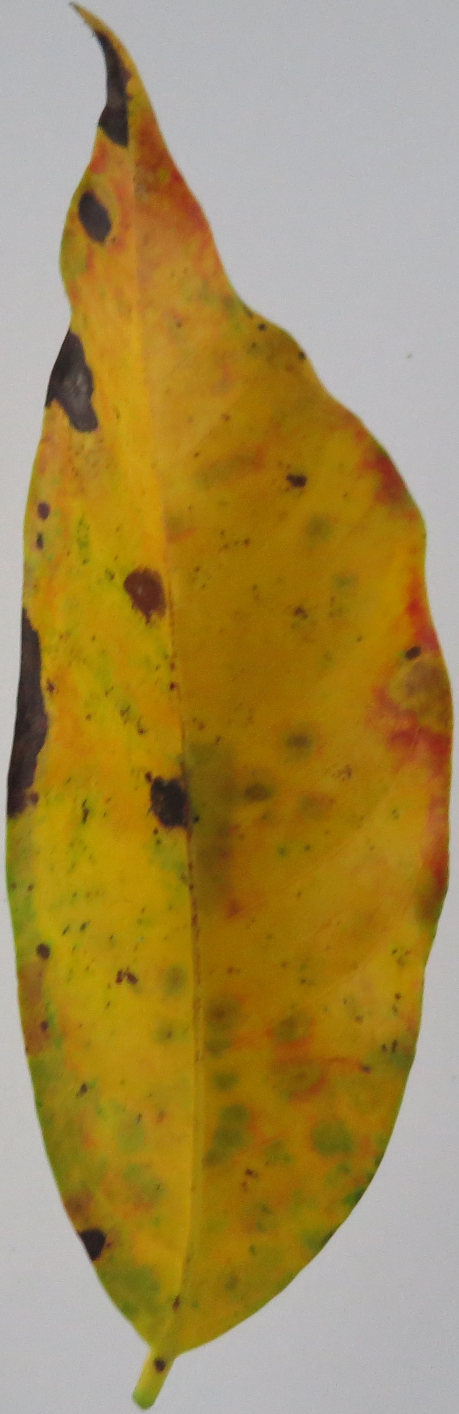
Label: phosphorus-P